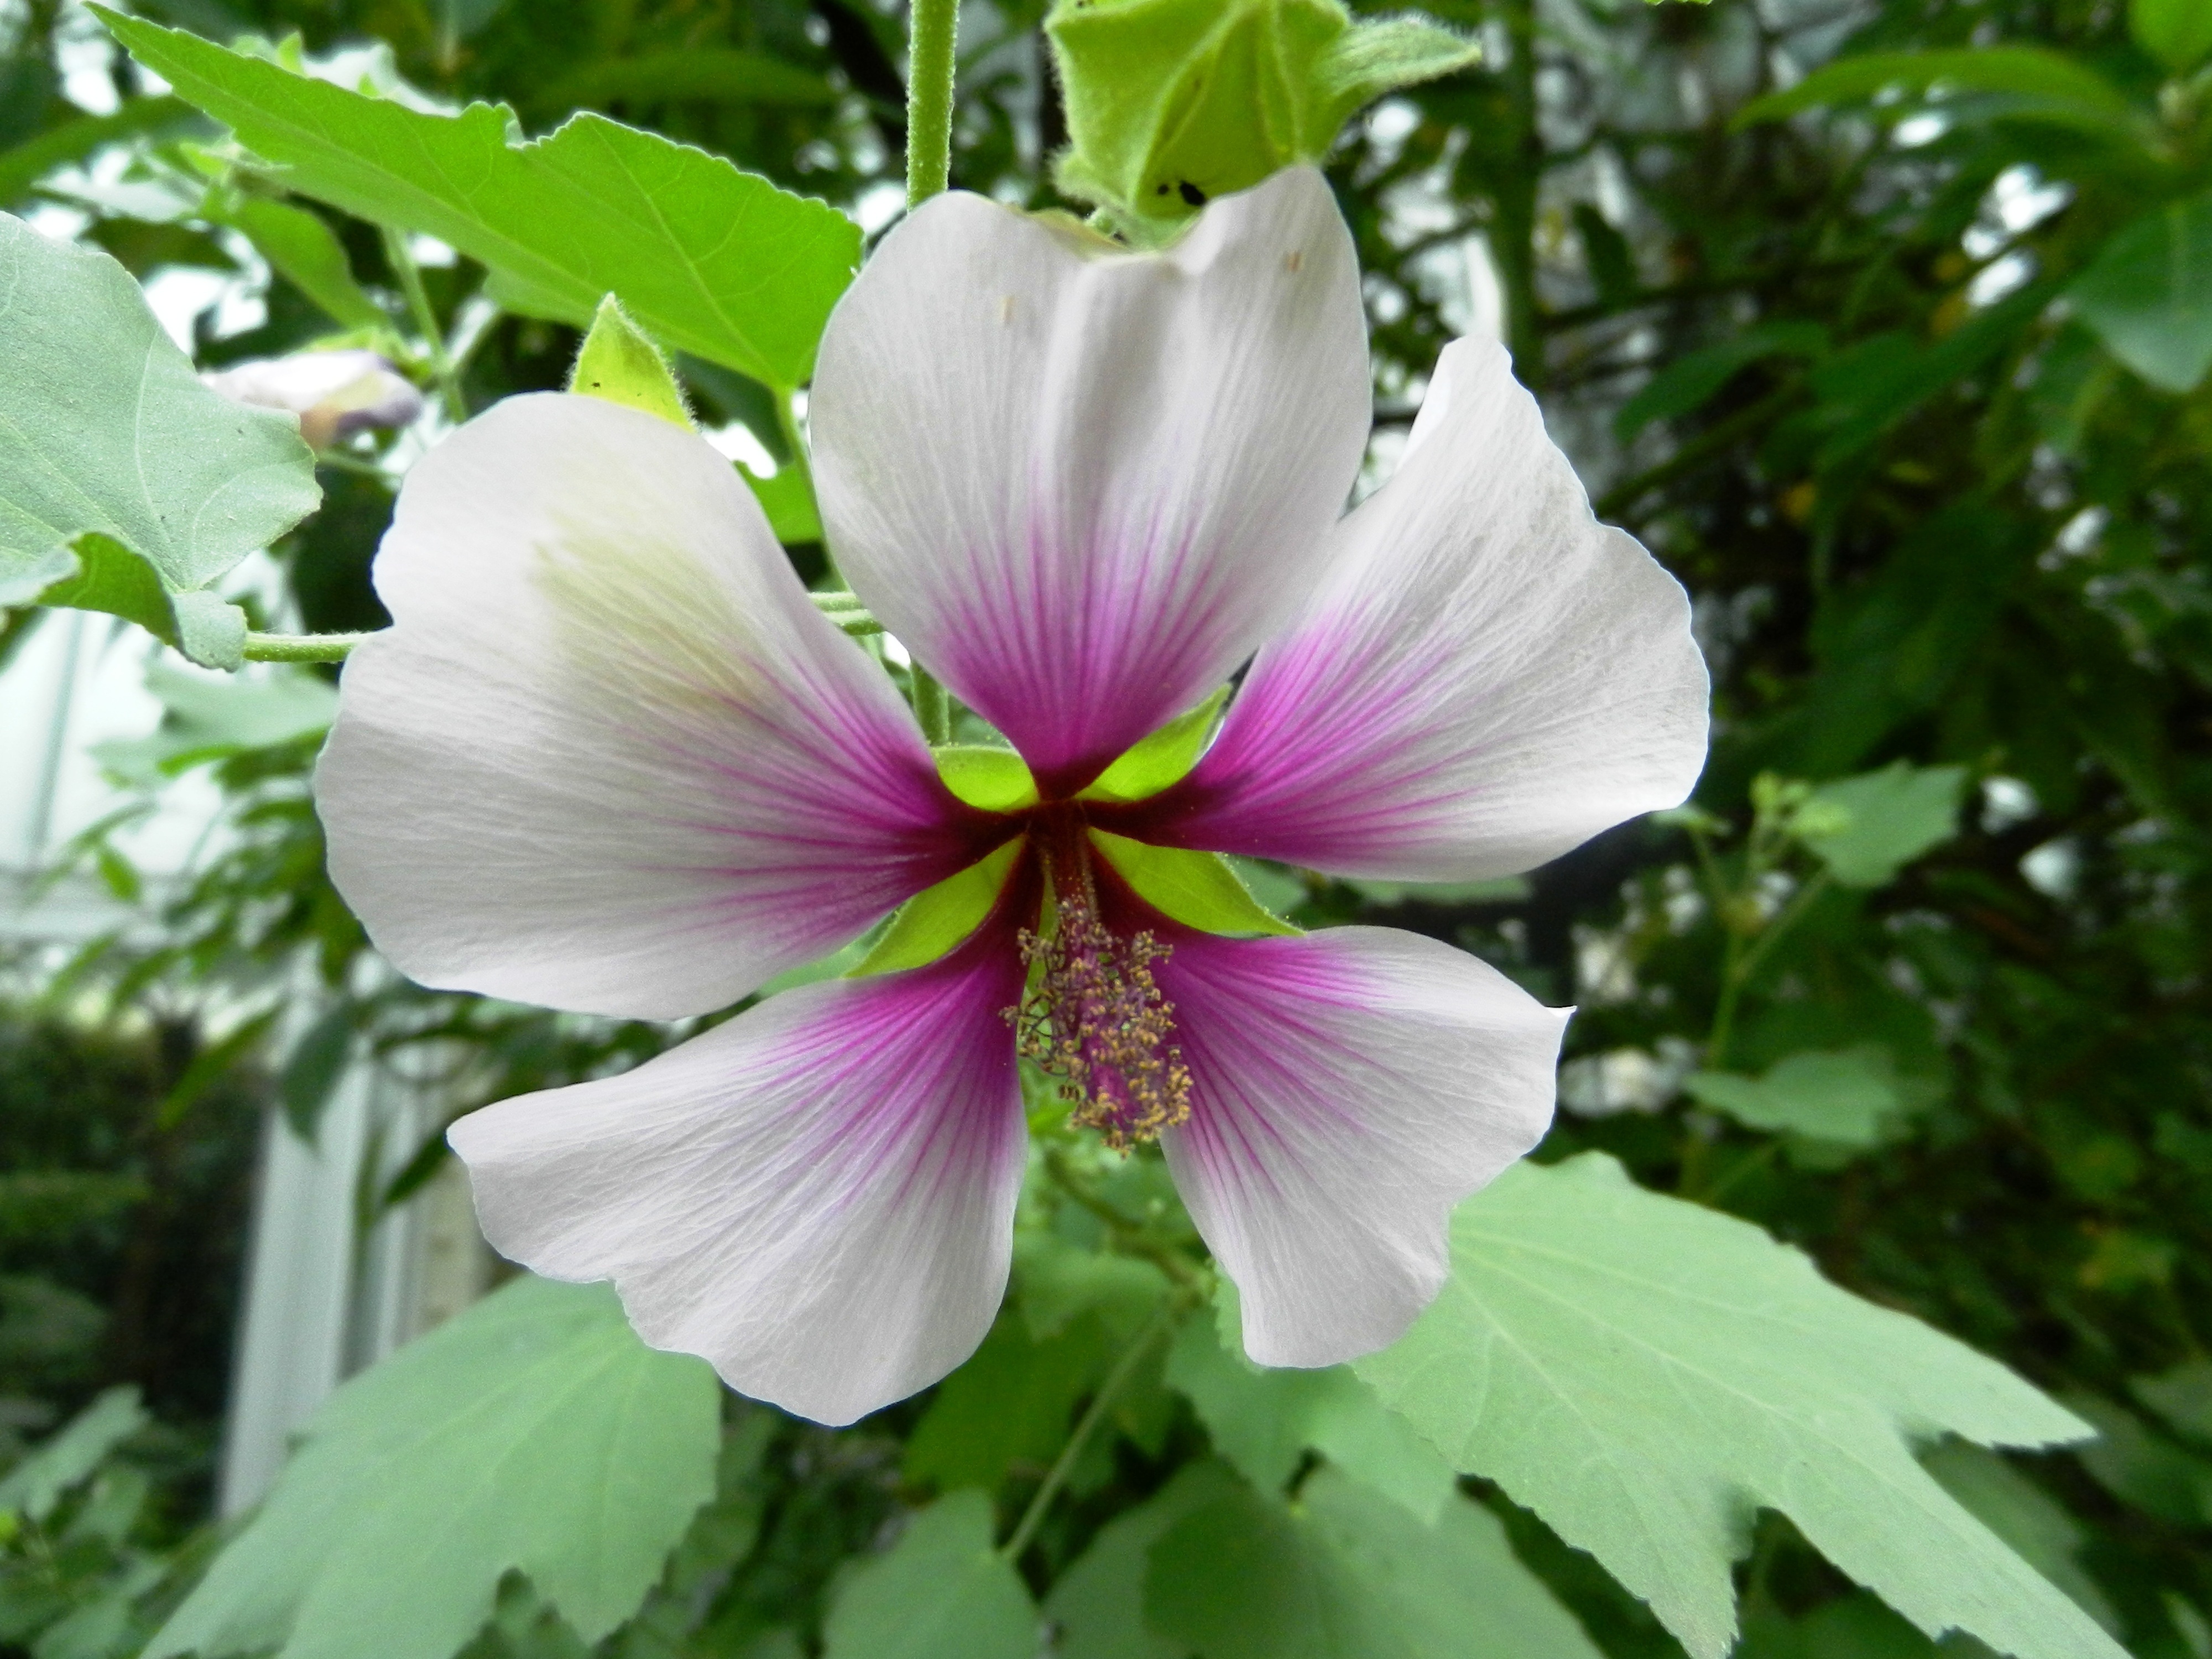
nature, blossom, plant, meadow, flower, petal, bloom, daisy, pollen, spring, macro, botany, yellow, garden, closeup, pink, flora, plants, wildflower, flowers, roses, seeds, violet, posts, malva, hibiscus, blooms, malvales, stamens, flowering plant, the petals, summer flower, little flowers, the buds, detail of, chinese hibiscus, land plant, mallow family